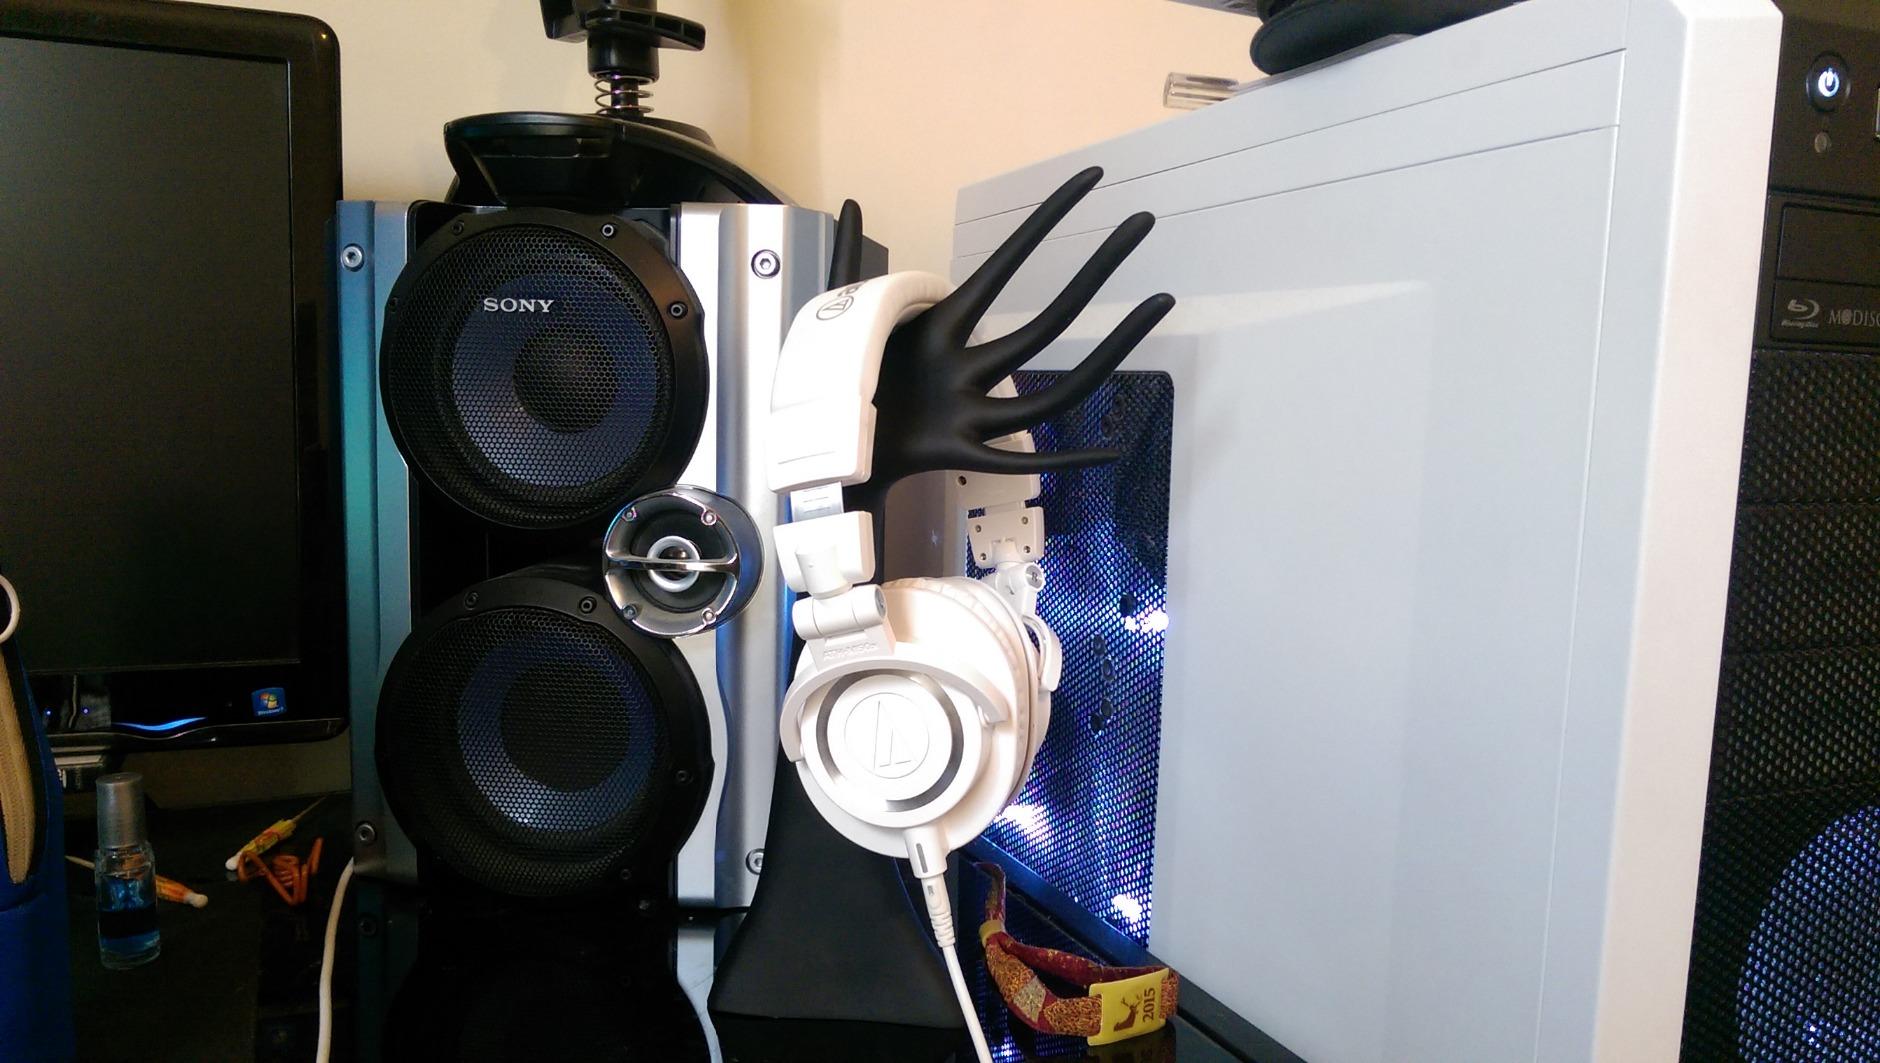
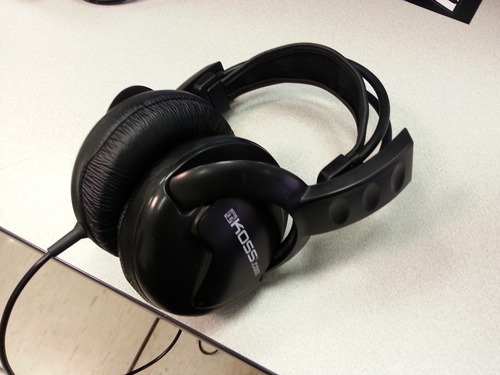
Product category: headphones
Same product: no